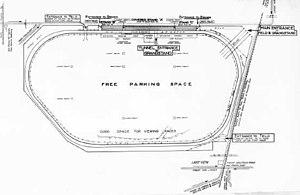
Les courses de board track étaient un type de sport mécanique populaire aux États-unis pendant les années 1910 et 1920. Les compétitions se déroulaient sur des pistes circulaires ou ovales, avec des surfaces composées de planches de bois. Ce type de tracés, appelés motordromes, fut d'abord utilisés pour les motos de compétition avant d'être adaptés pour une utilisation par différents types de voitures de course. La majorité des courses du championnat national américain furent disputées sur ce type de circuits au cours des années 1920.